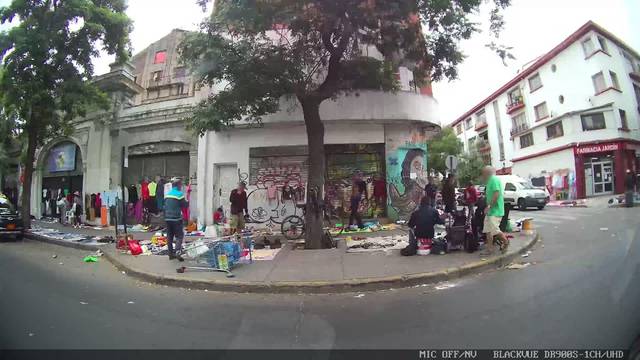
Region: Chile
Coordinates: -33.435, -70.668